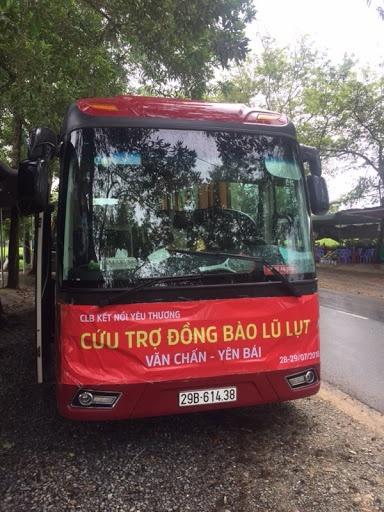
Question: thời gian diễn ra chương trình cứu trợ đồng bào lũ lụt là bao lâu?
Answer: thời gian diễn ra chương trình cứu trợ đồng bào lũ lụt là từ ngày 28 đến ngày 29 tháng 07 năm 2018